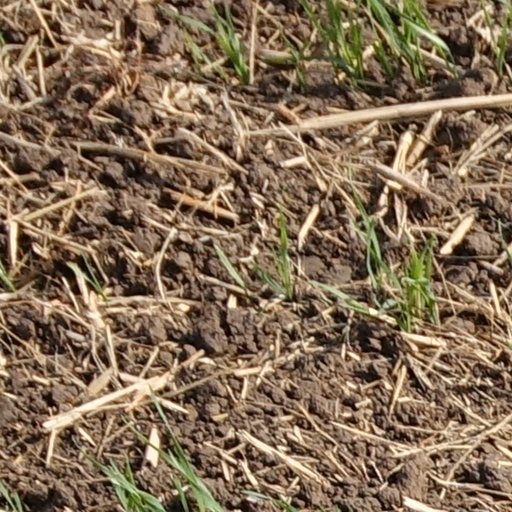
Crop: wheat